Signaling of the New York City Subway

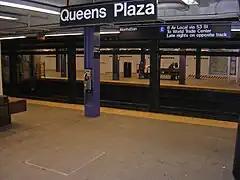
The MTA will install CBTC on the Queens Boulevard Line (pictured here at Queens Plaza).

The first train of R188 cars began operating in passenger service on November 9, 2013. Test runs of R188s in automated mode started in late 2014. However, the CBTC retrofit date was later pushed back to 2017 and then to 2018 after a series of problems that workers encountered during installation, including problems with the R188s. The project also went over budget, costing $405 million for a plan originally marked at $265.6 million. In February 2017, the MTA started overnight testing of CBTC on the Flushing Line from Main Street to 74th Street, with CBTC being used in regular passenger service by August and full implementation in October. By February 2018, the rest of the line from 74th Street to 34th Street–Hudson Yards was projected to begin operating in CBTC service in fall 2018. CBTC was activated on the segment between 74th Street and the Steinway Tunnel over eight weekends in mid-2018. The remaining segment of the Flushing Line, between the Steinway Tunnel and 34th Street–Hudson Yards, began operating in CBTC service on November 26, 2018. However, the MTA also stated that several more weeks of maintenance work would be needed before the system was fully operational. The project was substantially completed on March 7, 2019, and full automatic train operation began in May 2019, allowing for the increase in service to 29 tph. The MTA's Independent Engineering Consultant noted that CBTC can support the operation of additional service, and recommended that NYCT use a simulation of the line to identify line constraints and bottlenecks, and undertake projects to increase the capacity of the line.